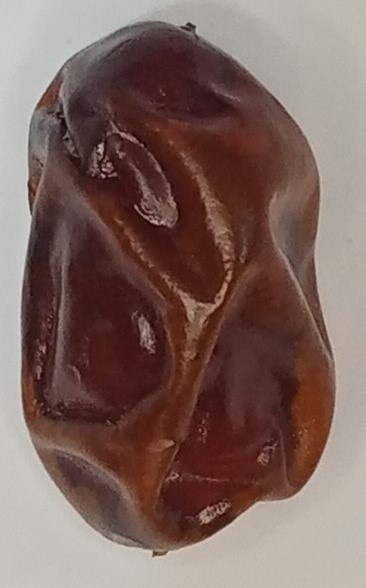
Variety: aseel
Size: large
Grade: grade-1